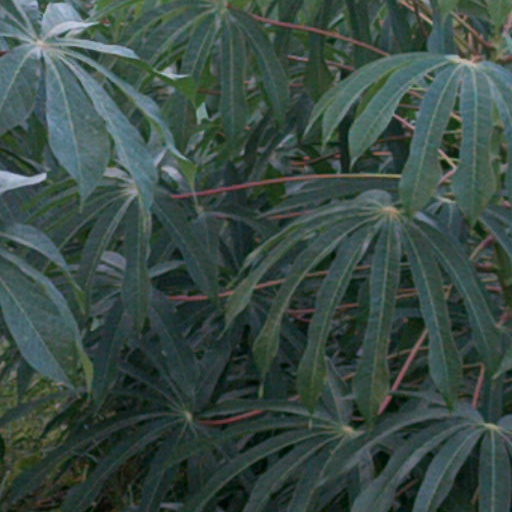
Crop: cassava